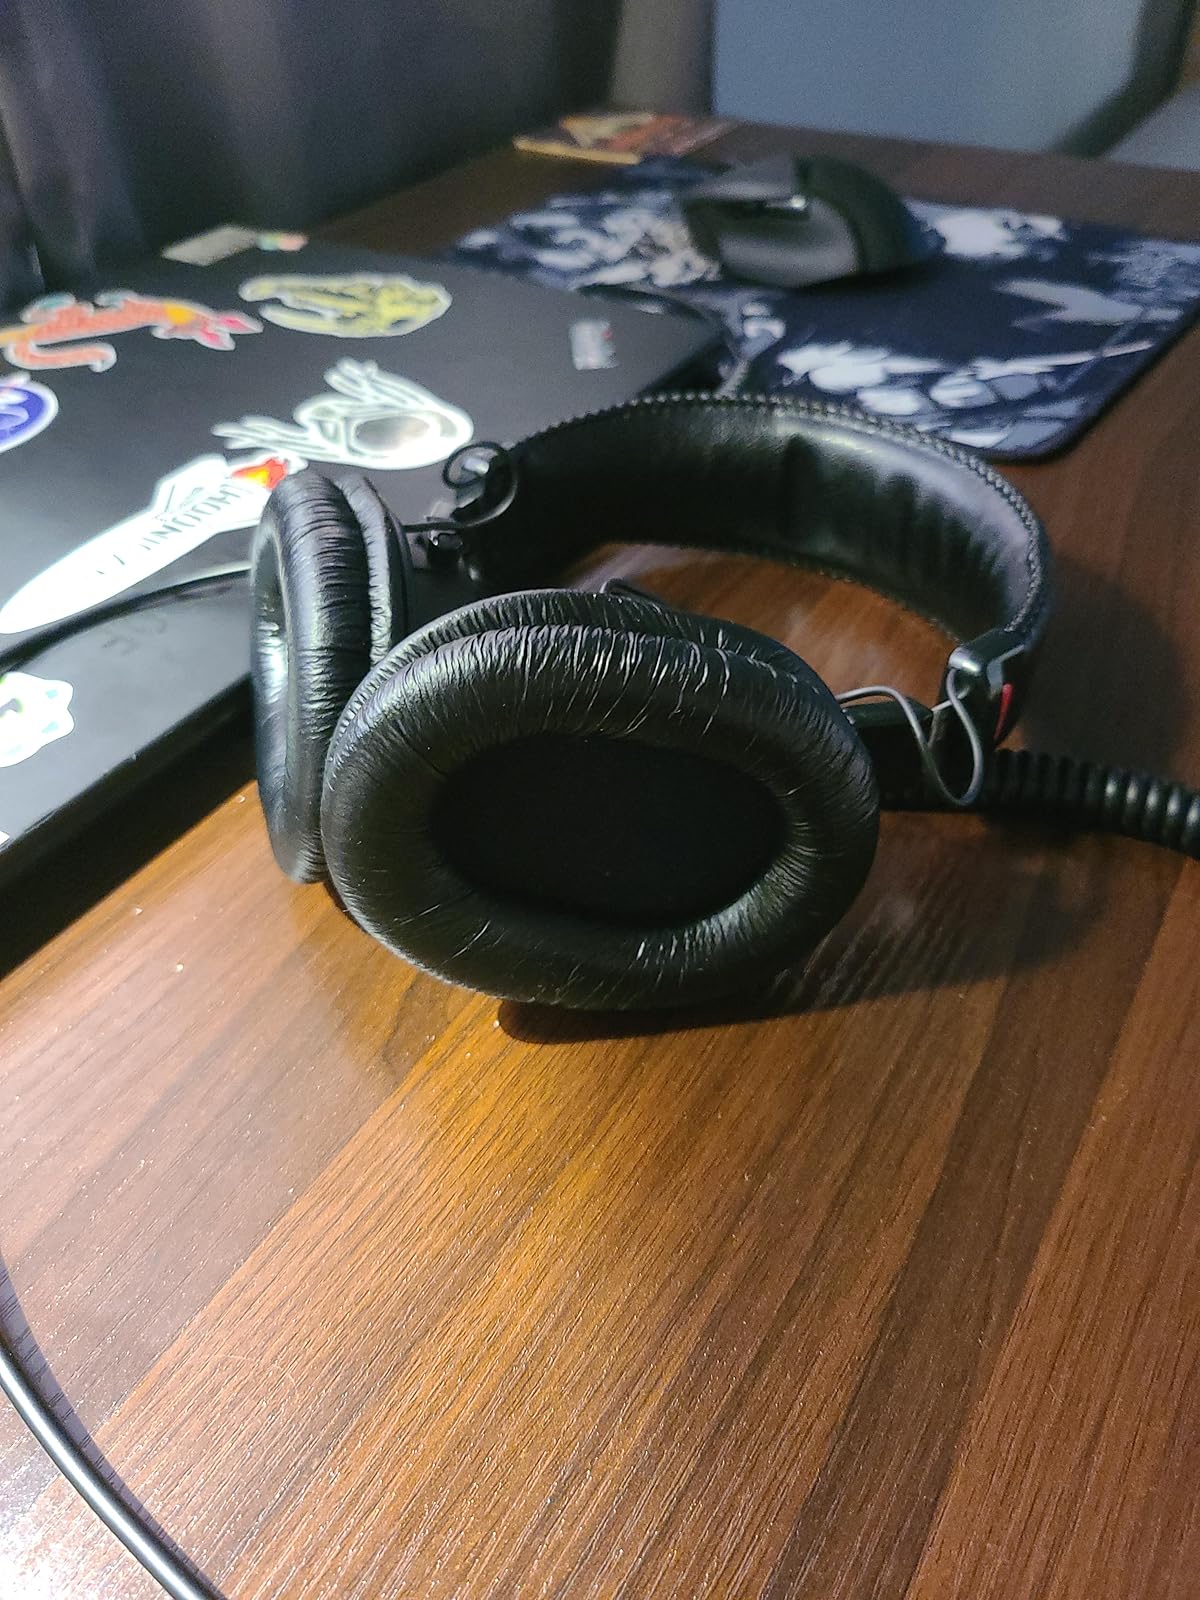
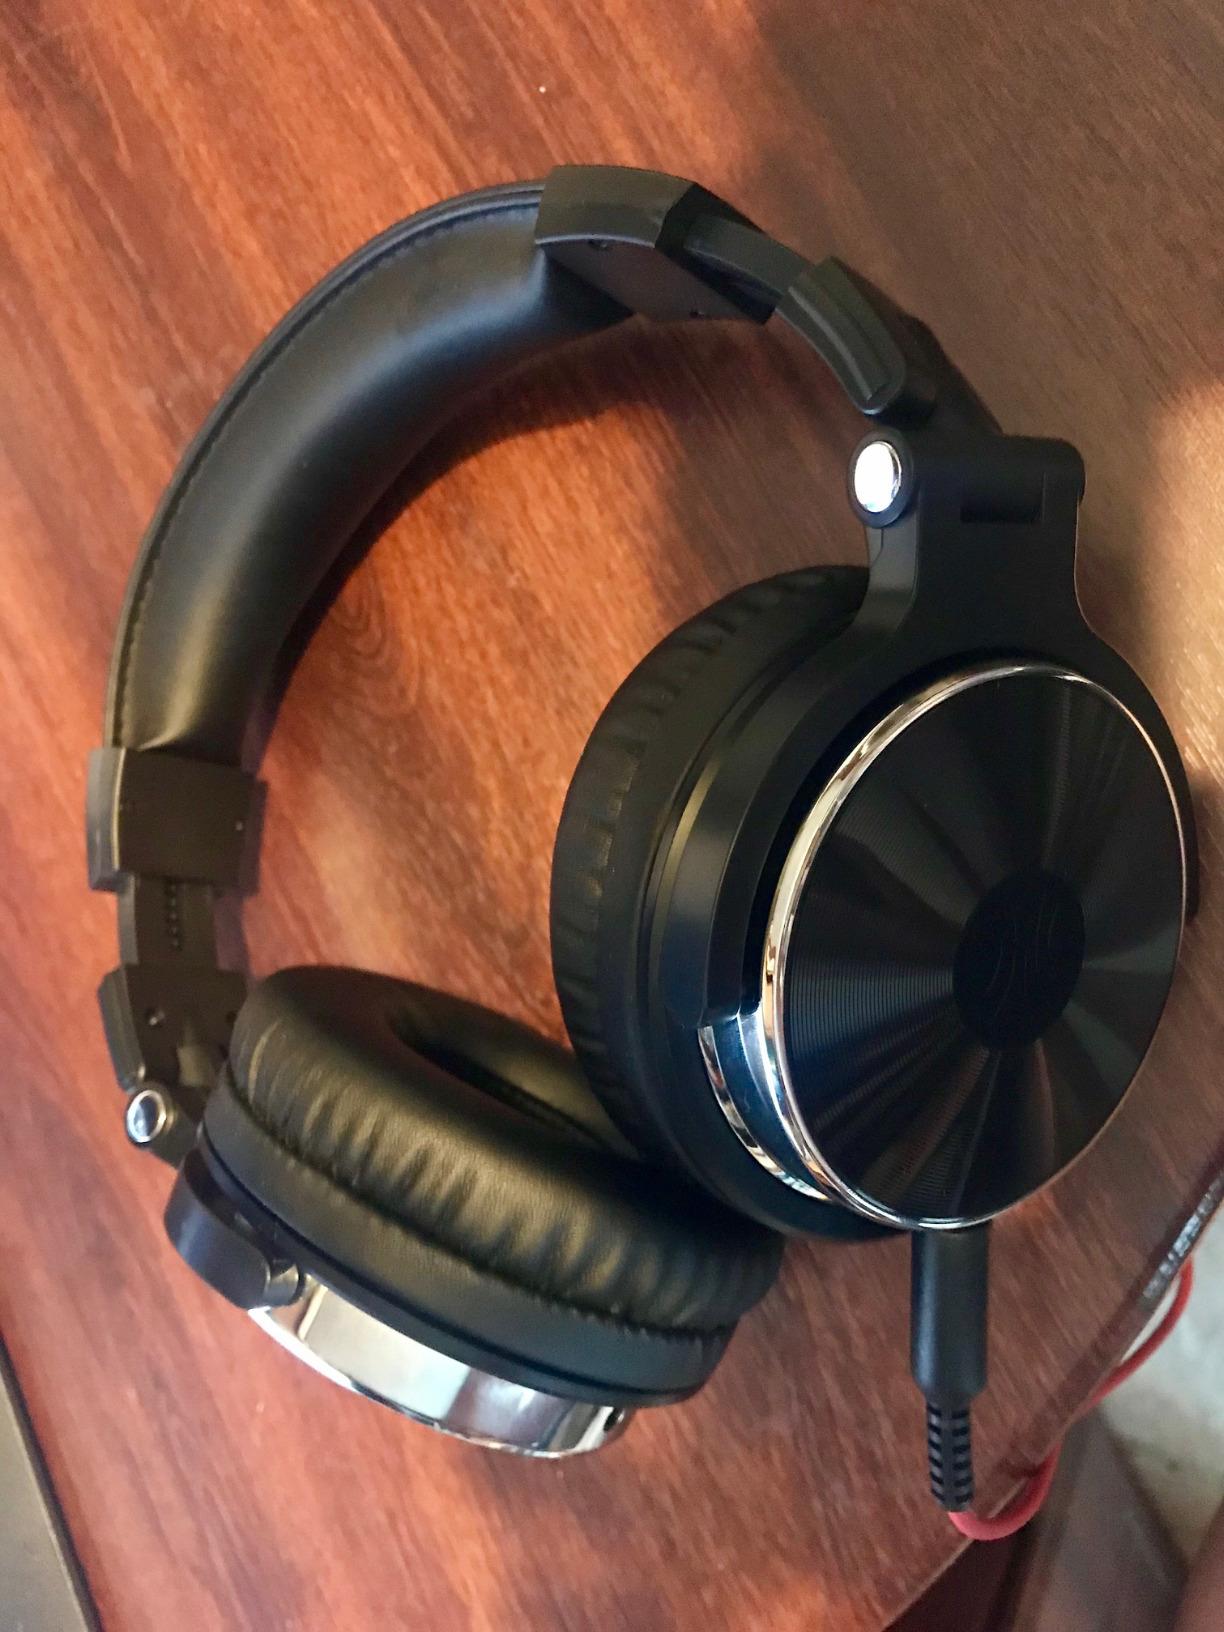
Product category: headphones
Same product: no